Ringebu

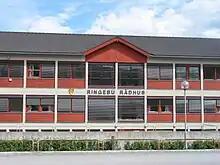
Ringebu municipal hall.

Ringebu is bordered to the west by Sør-Fron municipality, to the southwest by Gausdal municipality, to the southeast by Øyer municipality, and to the east and north by Stor-Elvdal municipality.